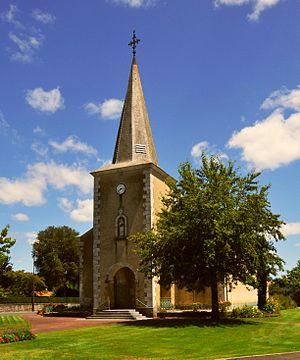
Le département français des Landes compte 438 églises pour un total de 331 communes, soit une moyenne de 1,32 église par commune. La commune de Parleboscq, née de la réunion de sept paroisses, compte à elle seule sept églises.
Herm est une commune du Sud-Ouest de la France, située dans le département des Landes.